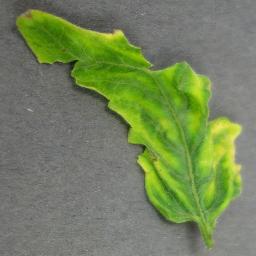
Label: Tomato___Tomato_Yellow_Leaf_Curl_Virus